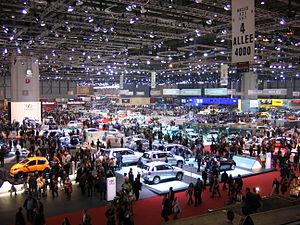
Salon international de l'automobile de Genève 2005